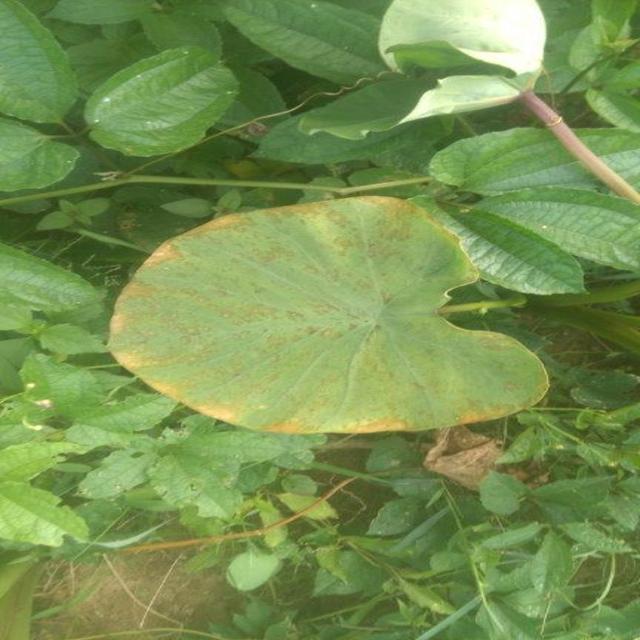
Label: Mid_Blight